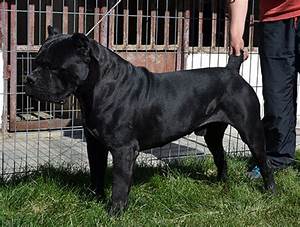
Label: dog